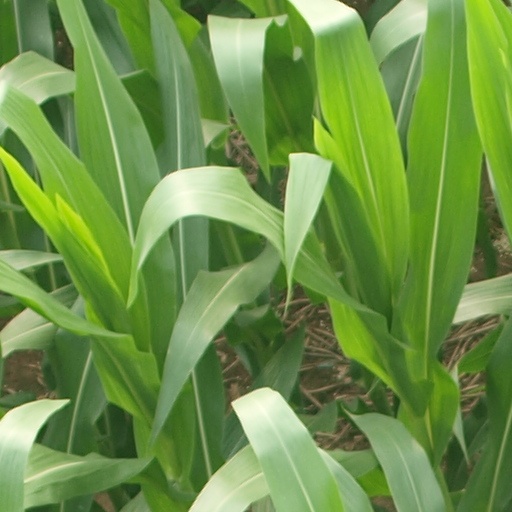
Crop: maize; corn